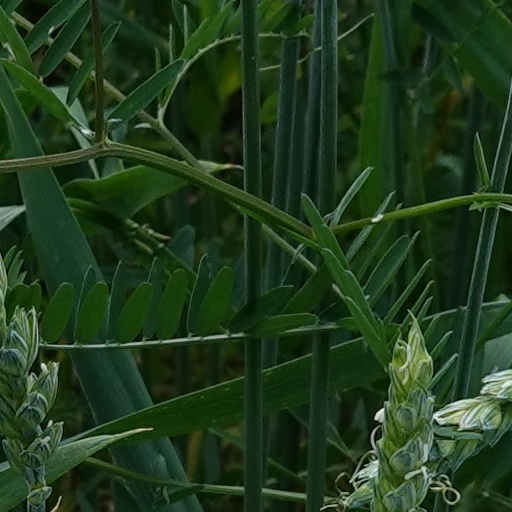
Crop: wheat